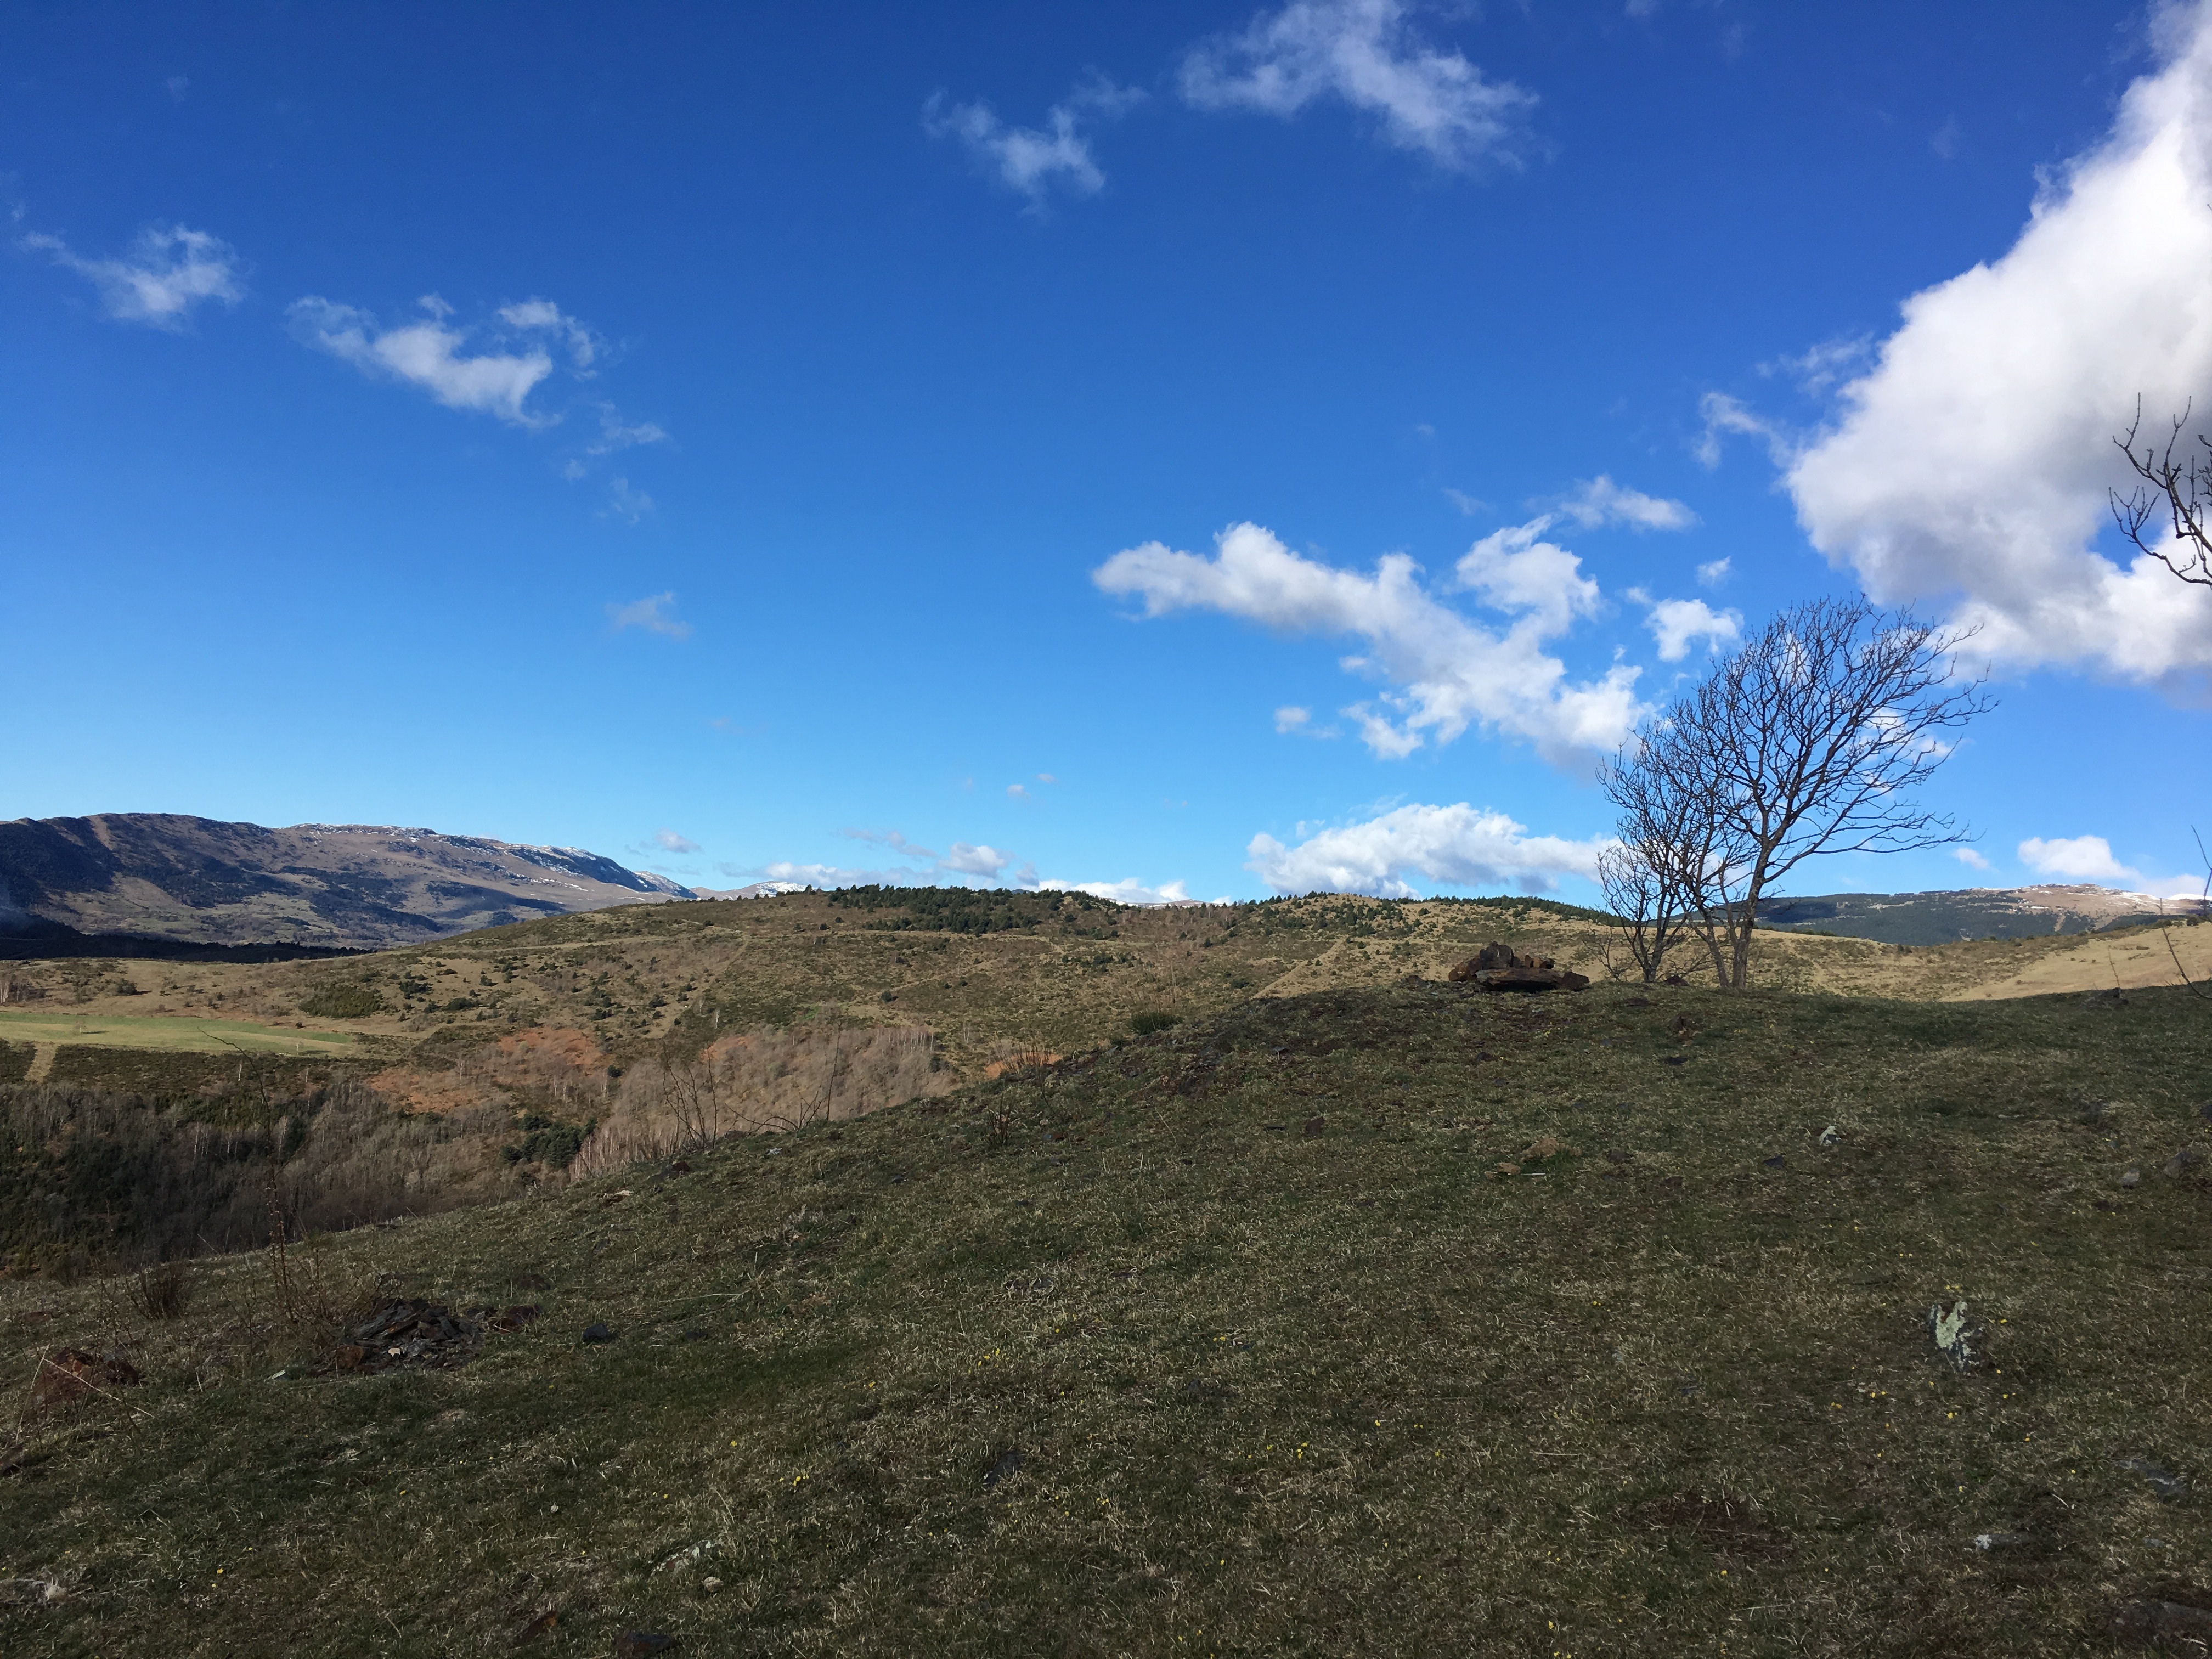
landscape, grass, horizon, wilderness, mountain, cloud, sky, trail, meadow, prairie, hill, valley, mountain range, ridge, plain, mountains, grassland, badlands, plateau, fell, ecosystem, pyrenees, steppe, rural area, landform, natural environment, geographical feature, mountainous landforms